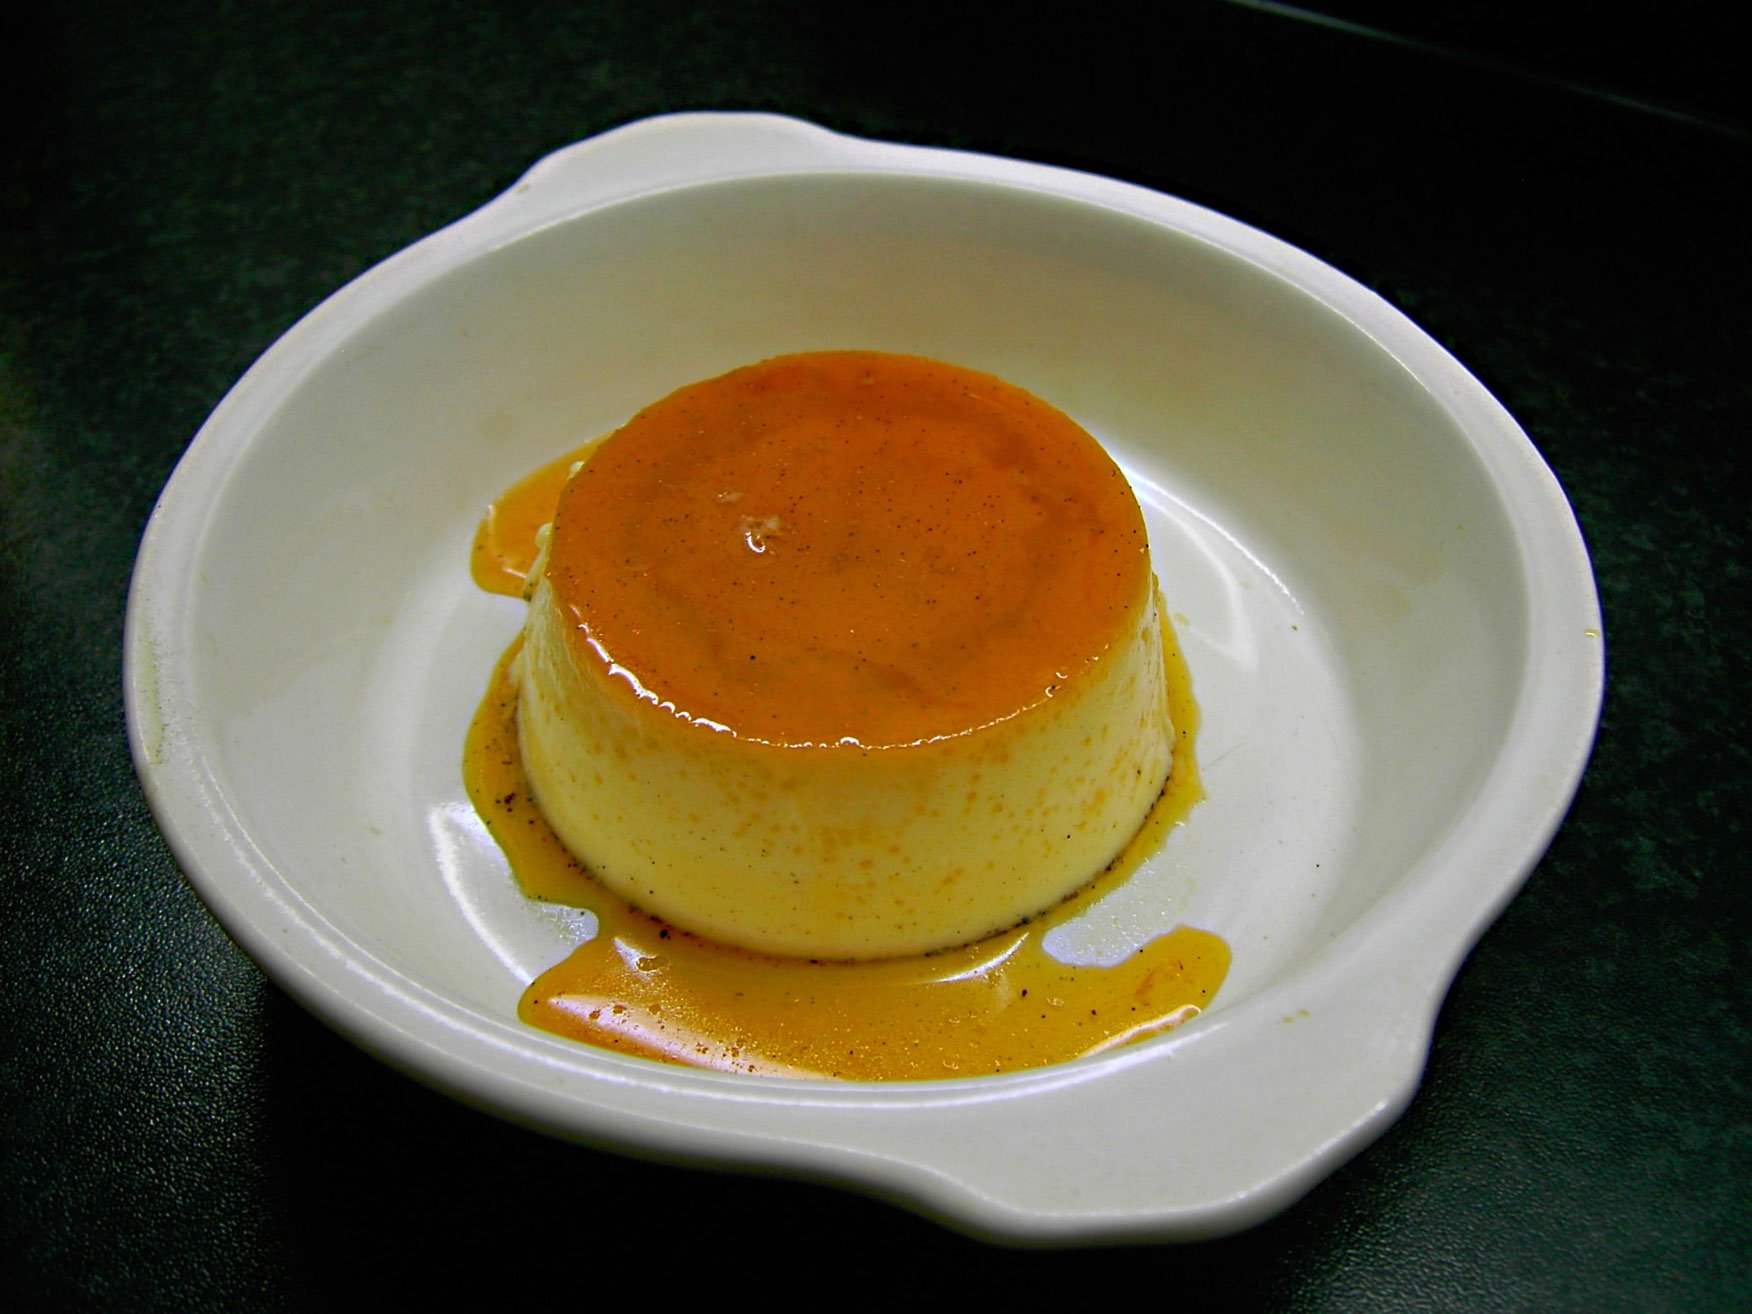
dish, meal, food, produce, breakfast, dessert, cuisine, sweet dish, pudding, flan, vanilla pudding